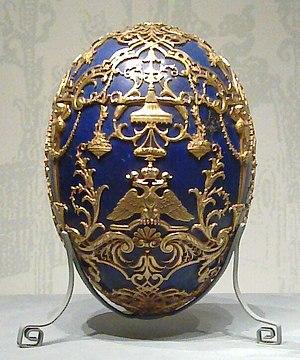
L'Œuf du tsarévitch est l'une des pièces d'orfèvrerie fabriquées sous la direction du joaillier russe Pierre-Karl Fabergé pour la famille Impériale Russe dont la collection est connue comme les œufs de Fabergé.
Le lapis-lazuli est une roche métamorphique, contenant des silicates du groupe des feldspathoïdes.